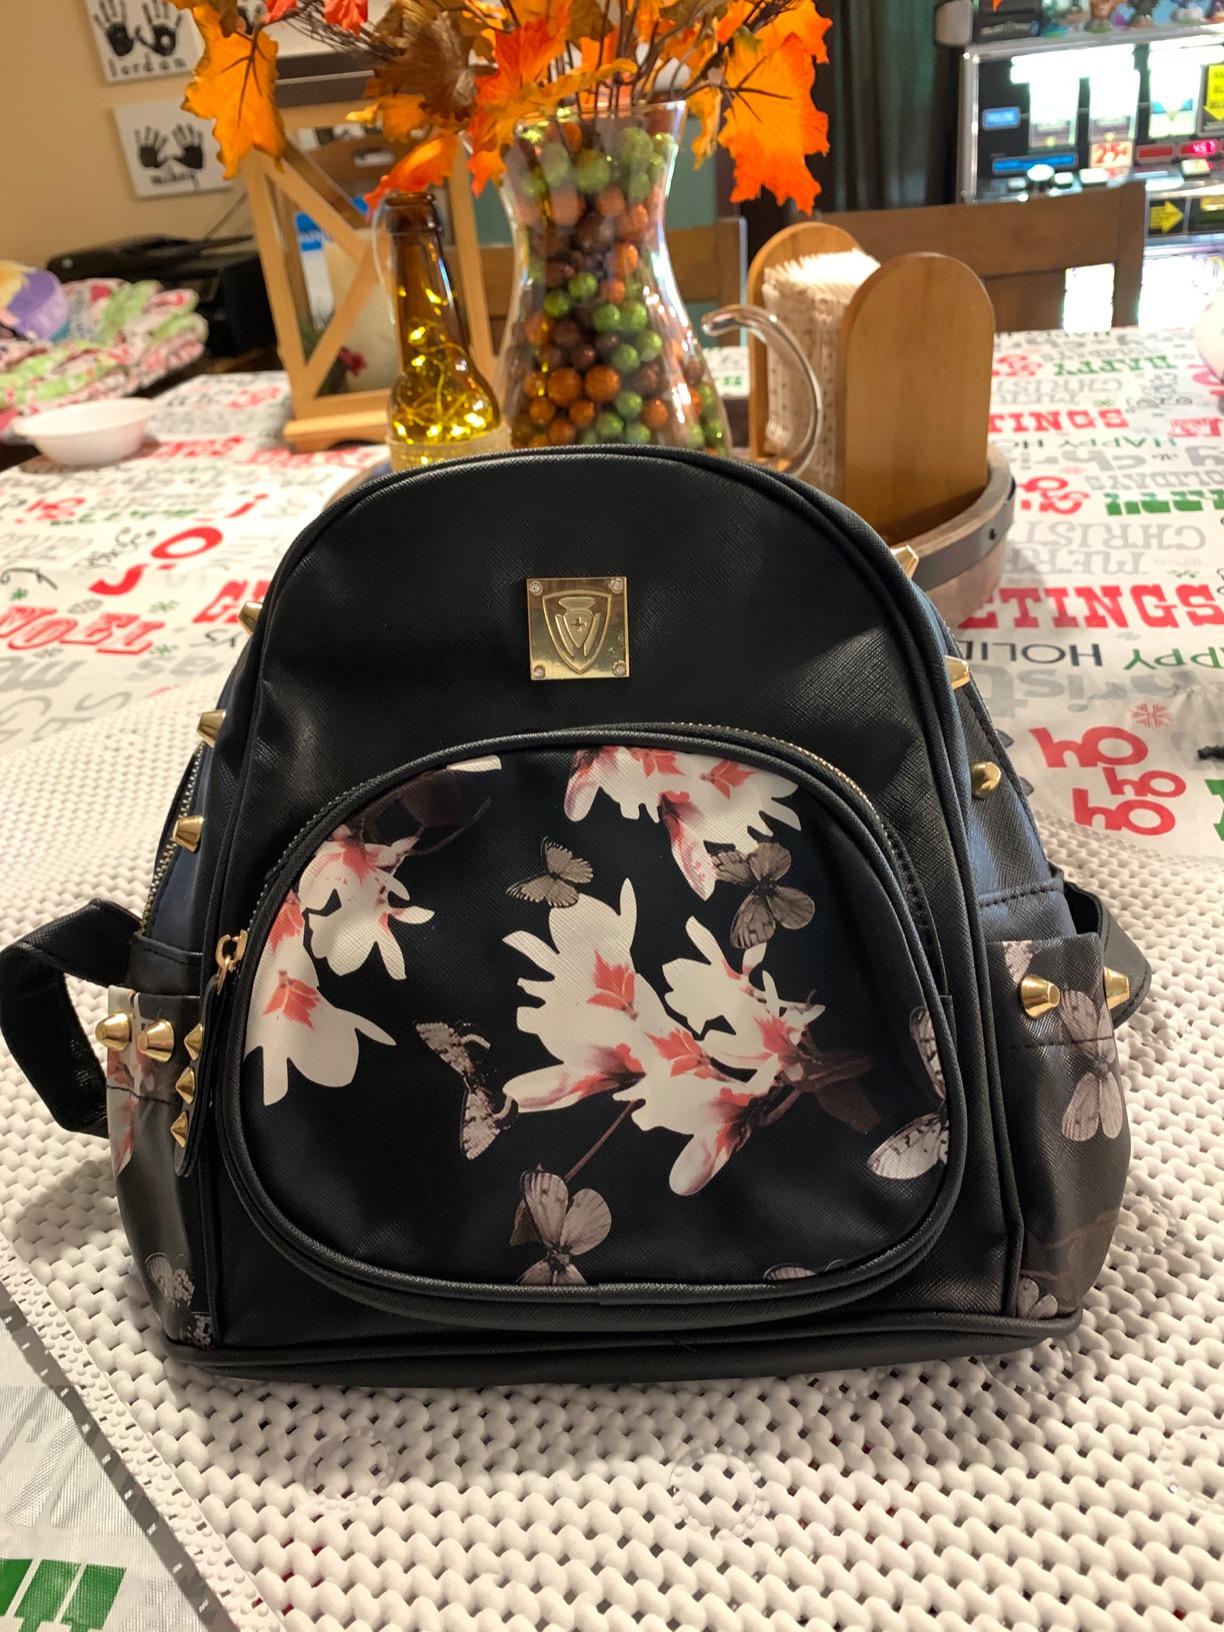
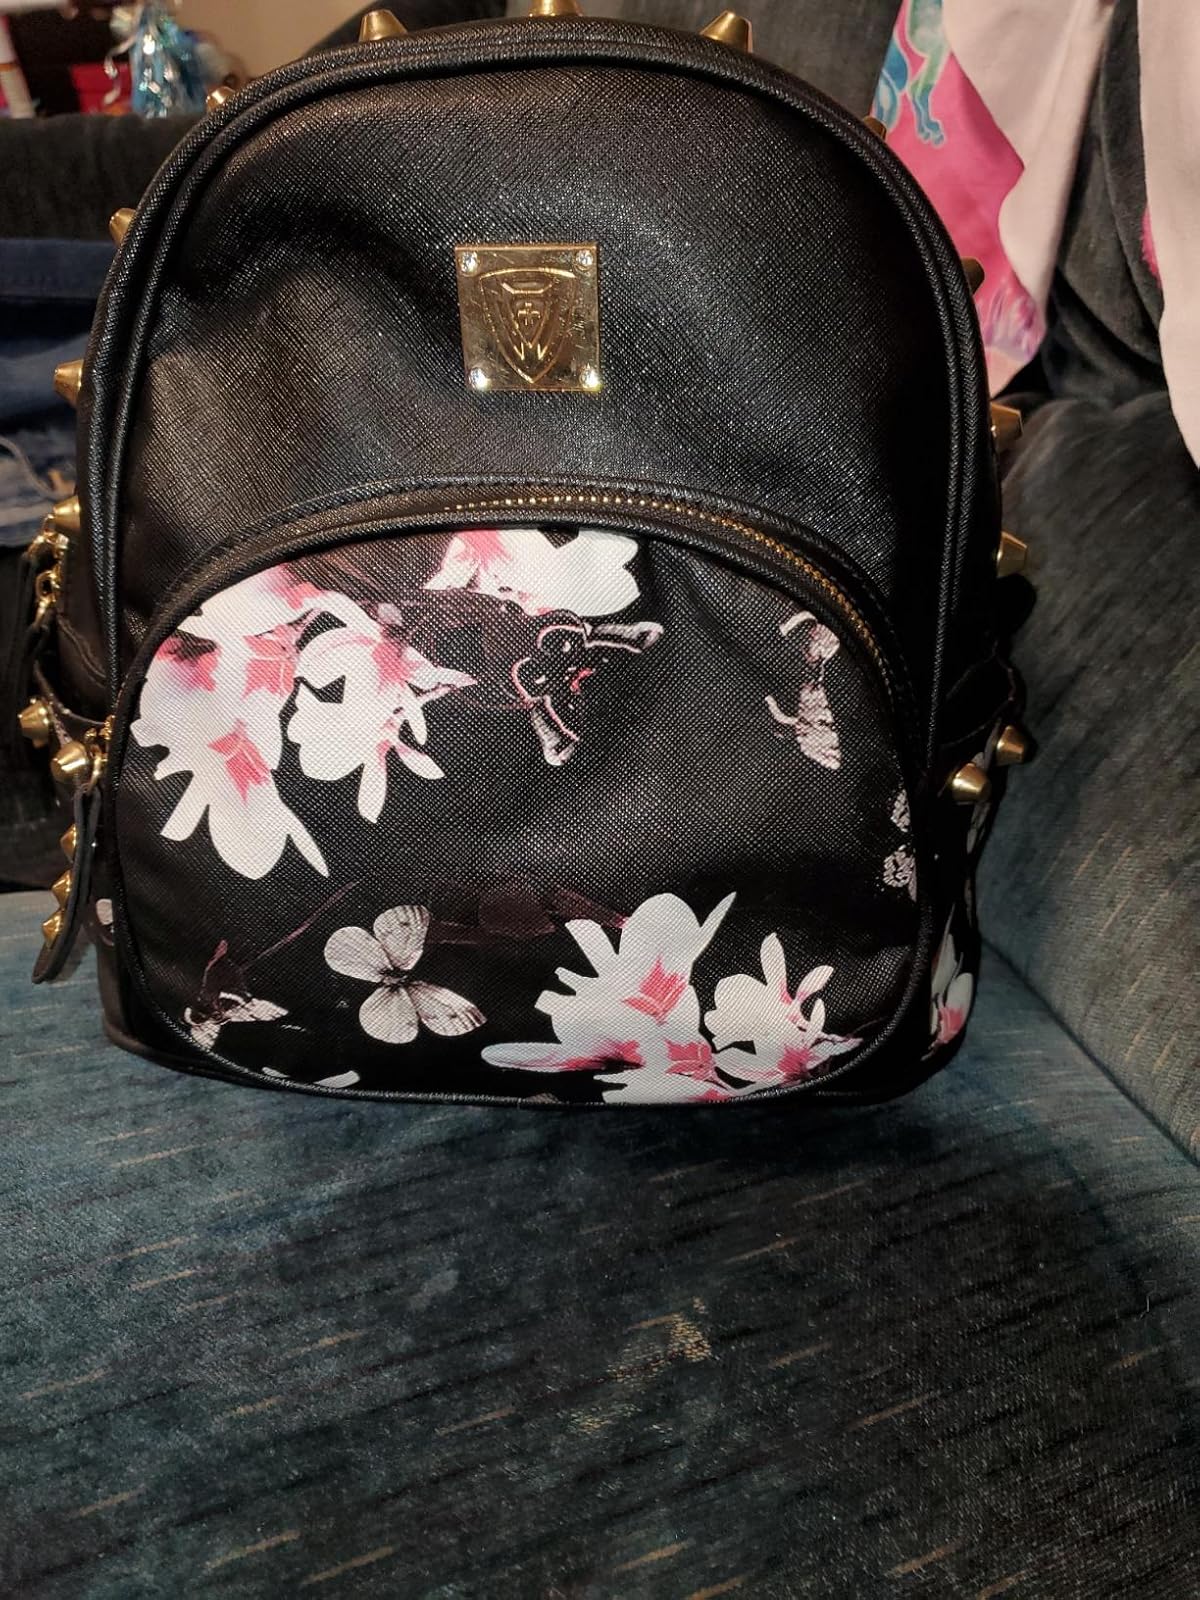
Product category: accessories_handbag
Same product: yes